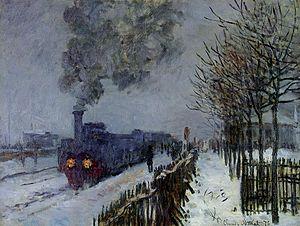
La représentation des paysages d'hiver dans l’art en Europe commence au XVᵉ siècle.